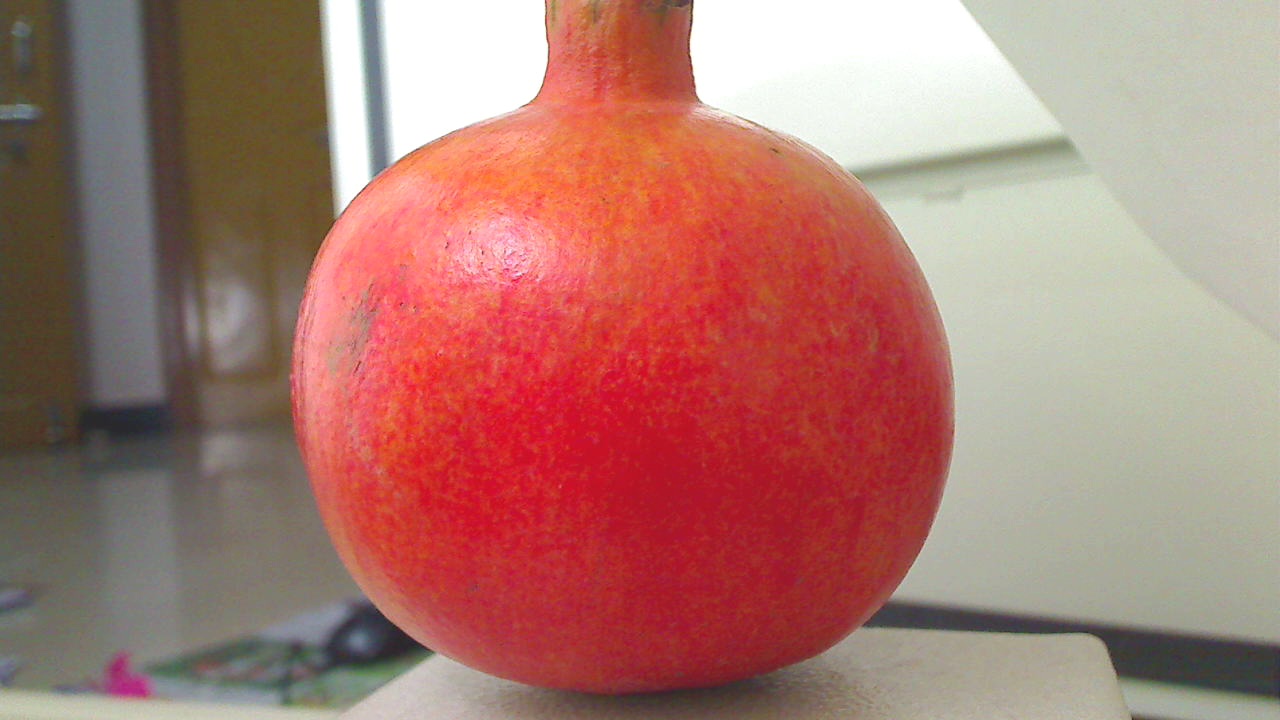
Grade: grade-1
Quality: quality-1